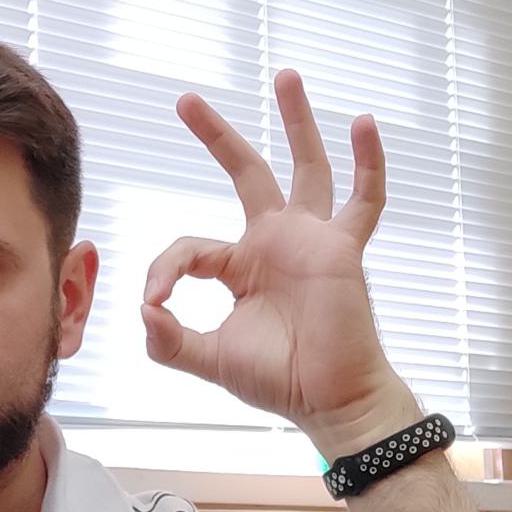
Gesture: ok